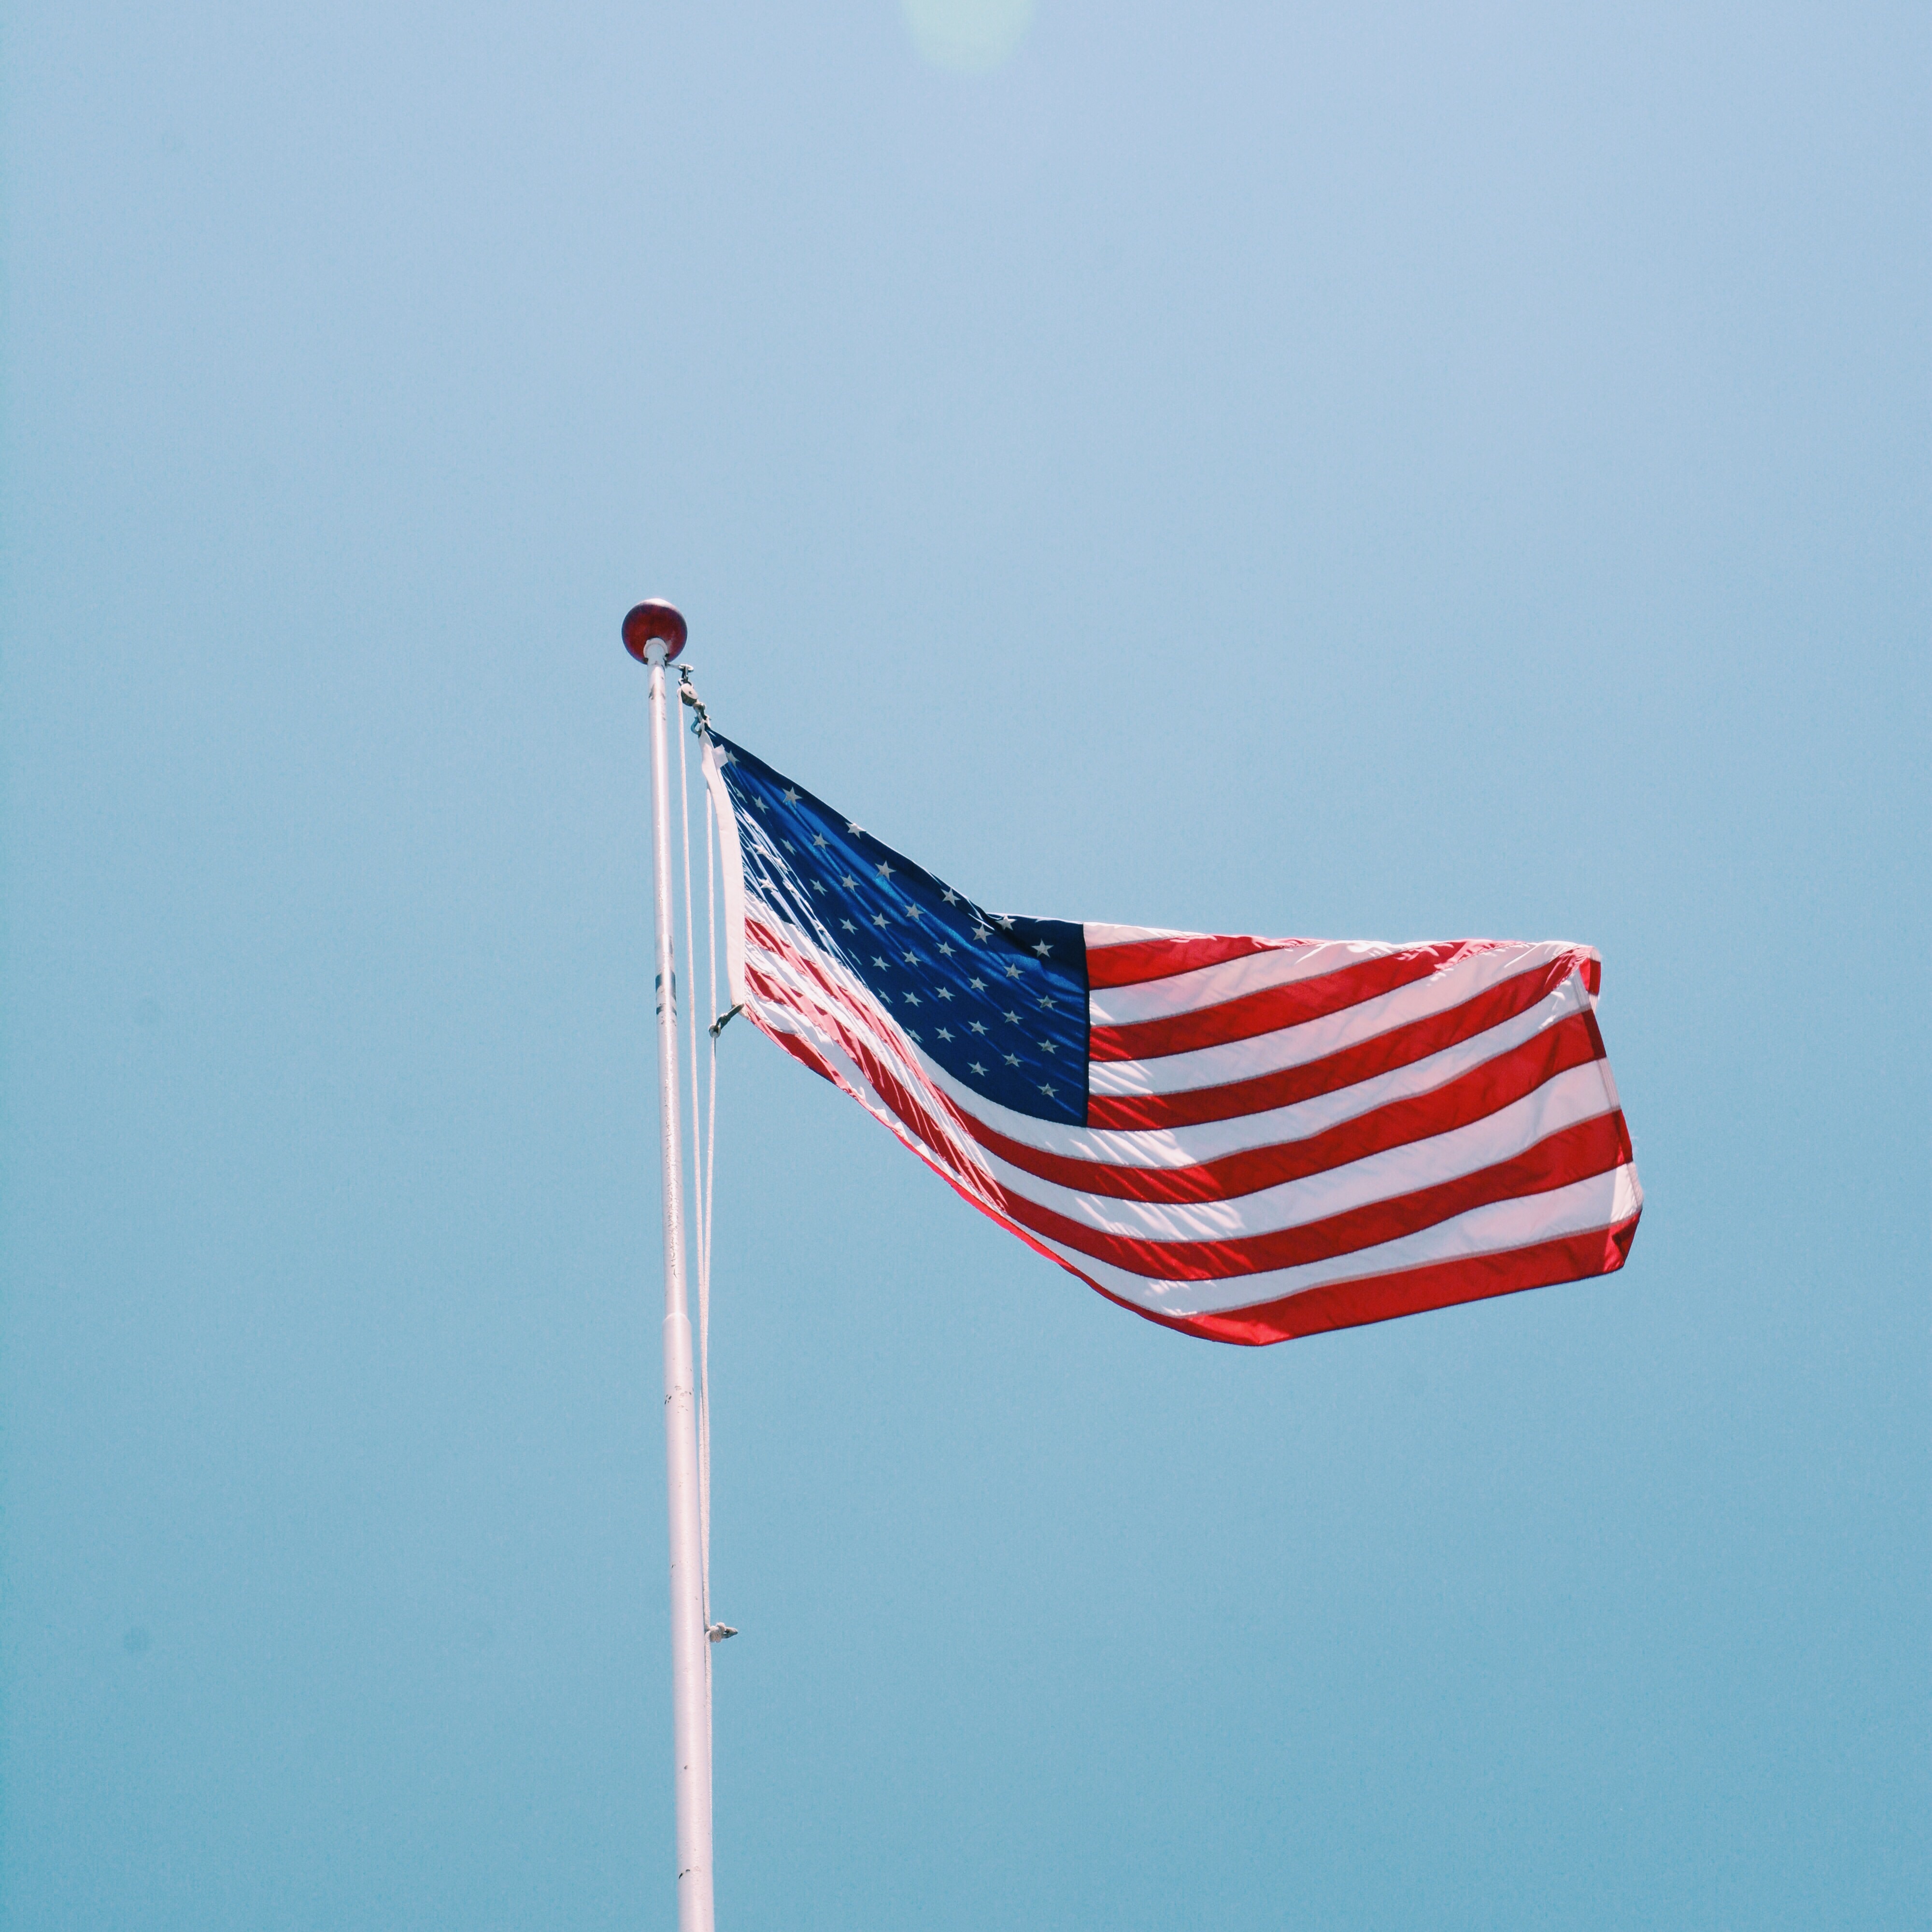
wind, line, red, flag, blue, flag of the united states